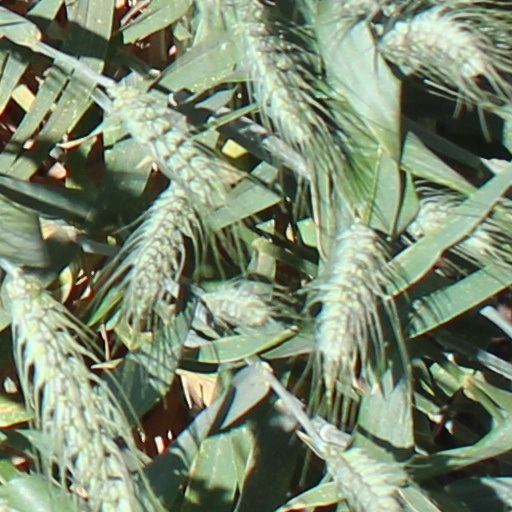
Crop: wheat